Jerry Lorenzo

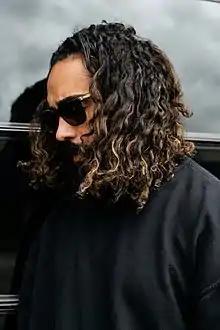

Jerry Lorenzo Manuel Jr. (born October 5, 1977), known professionally as Jerry Lorenzo, is an American fashion designer. He is the founder of the American streetwear label Fear of God.